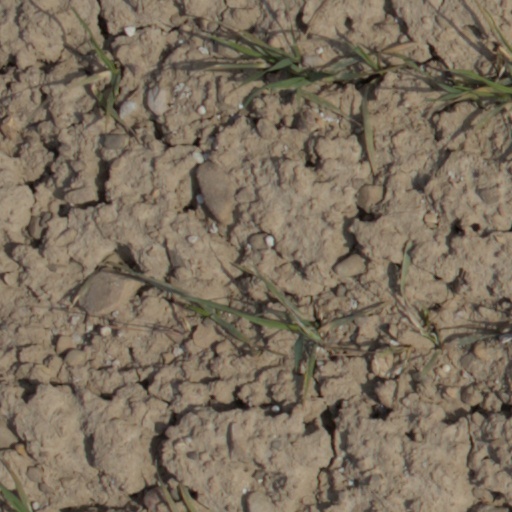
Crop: wheat